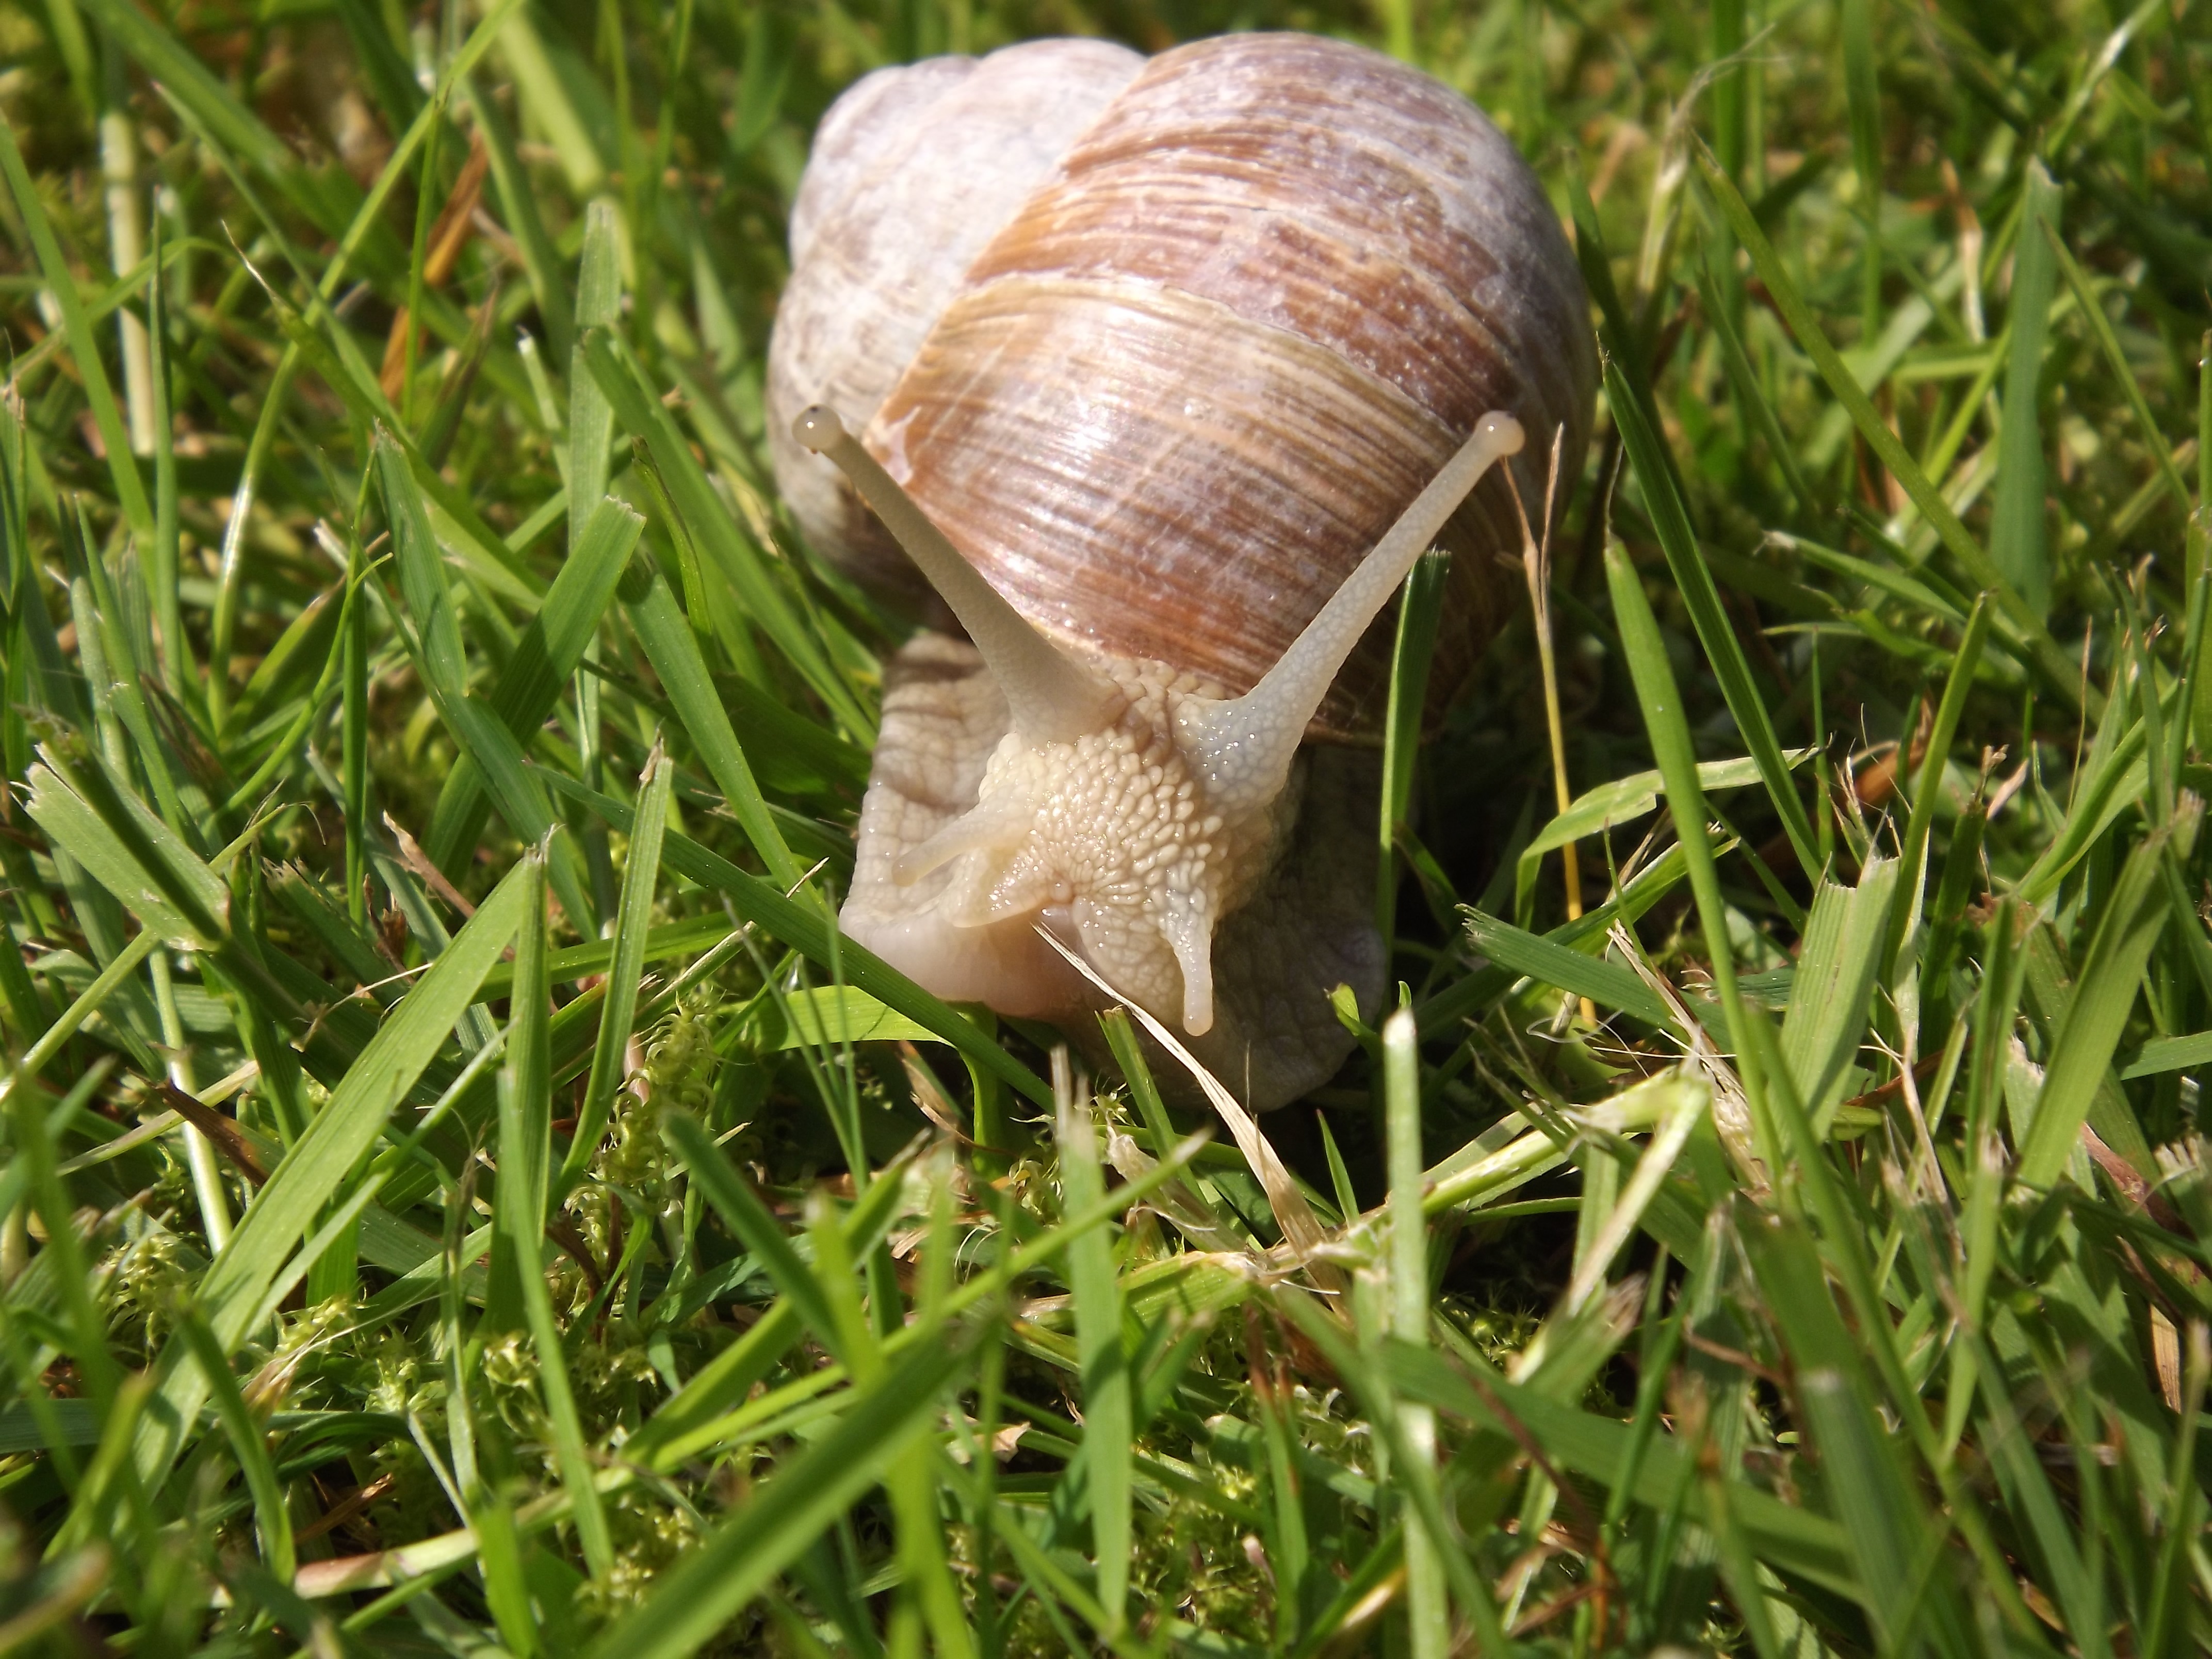
grass, fauna, shell, invertebrate, mollusk, snail, molluscs, schnecken, macro photography, snails and slugs